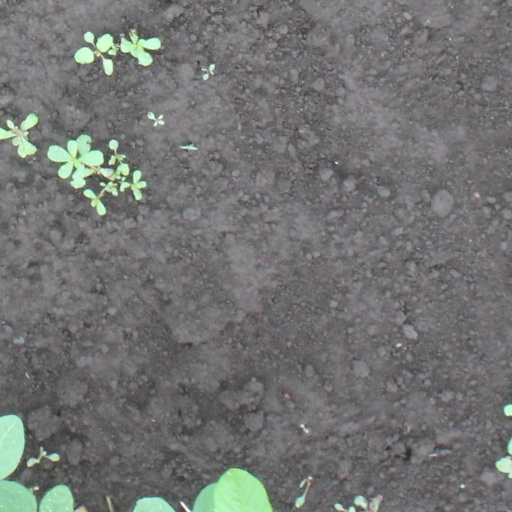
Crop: soybean